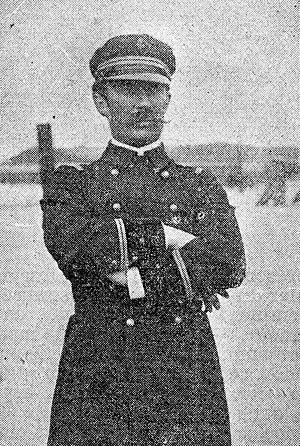
Touche à tout 1910 2ème semestre p 37Le Dr. Savidan par Branger
Le Pluviôse est un sous-marin français, premier de la classe Pluviôse. Il fut construit par l'arsenal de Cherbourg : mise sur cale le 8 octobre 1905, mise à flot le 27 mai 1907 et mise en service le 5 octobre 1908.